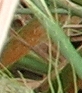
Label: Wheat___Brown_Rust